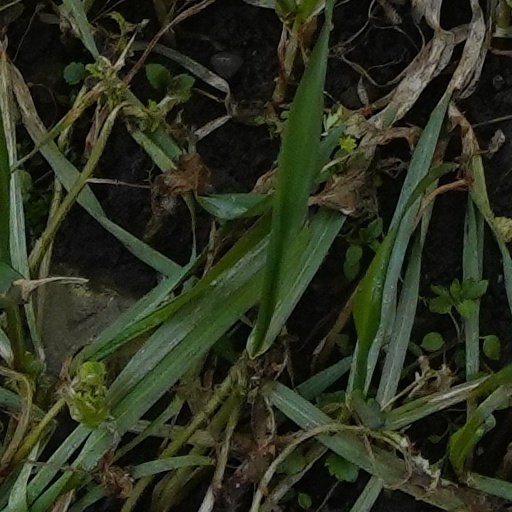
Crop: wheat